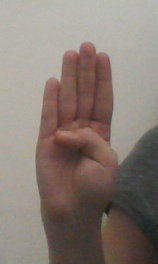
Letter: kaaf